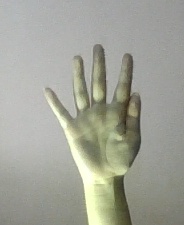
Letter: sheen